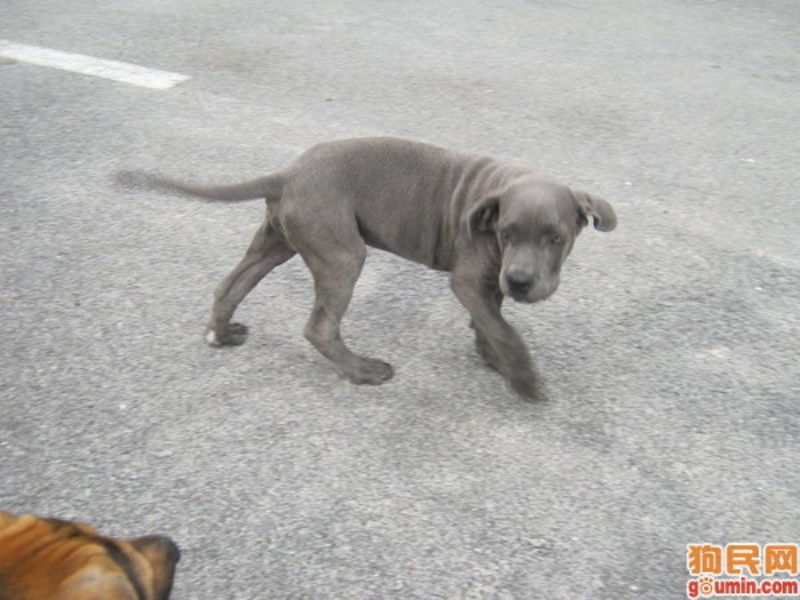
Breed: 220-n000032-Fila_Braziliero